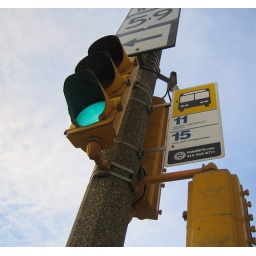
A traffic light and bus stop sign on 1st Street in Milwaukee.